TOMA (vehicle)

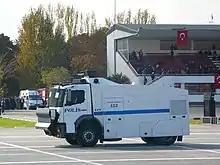
A 'Smart Panzer' TOMA built by Moğol Makina on a Mercedes-Benz truck chassis

The TOMA is an armored water cannon designed for riot control by Turkish companies Otokar, BMC, Katmerciler, Moğol Makina and Nurol Makina.